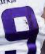
Number: 9